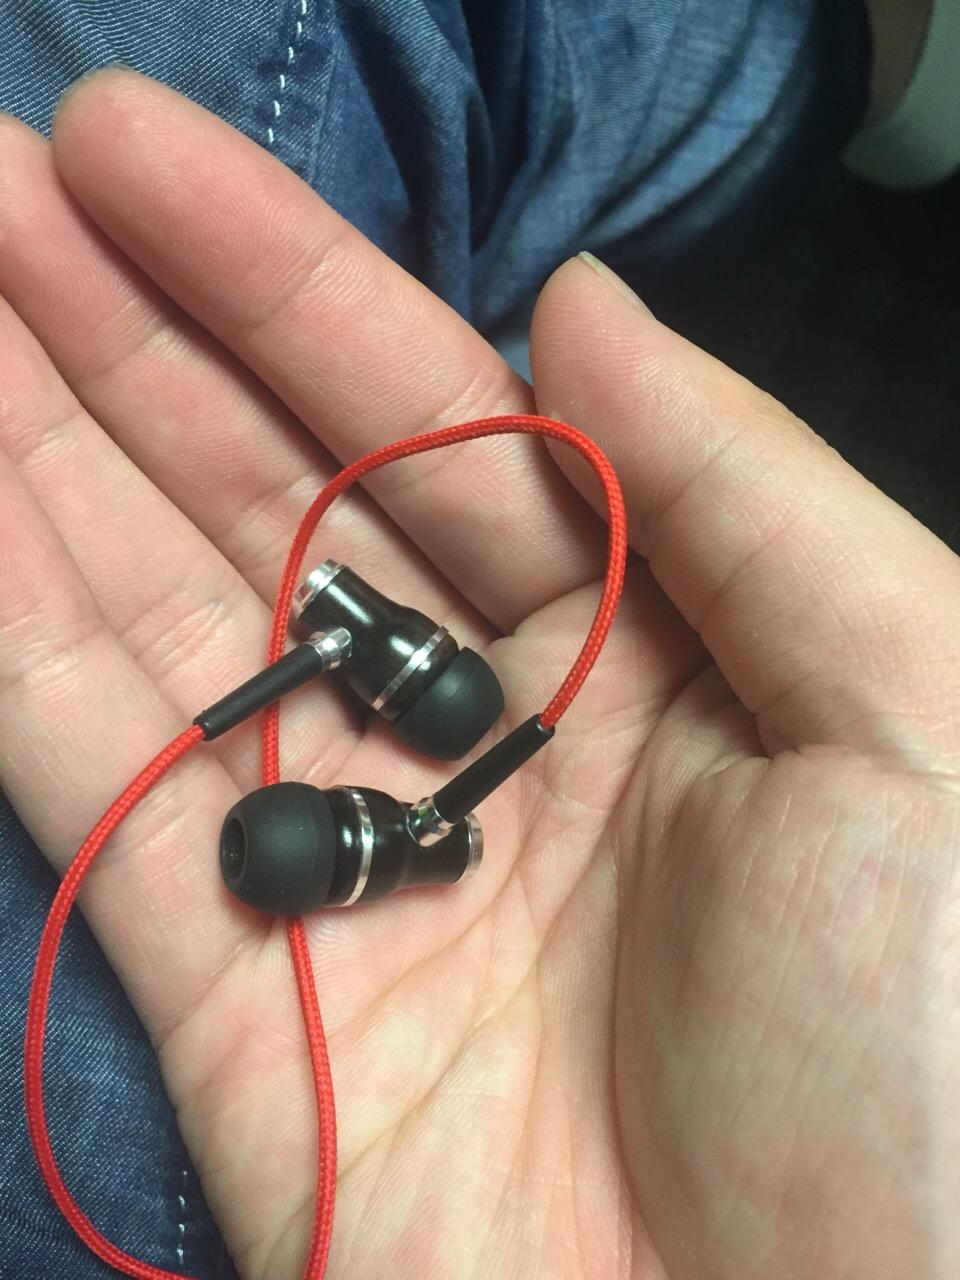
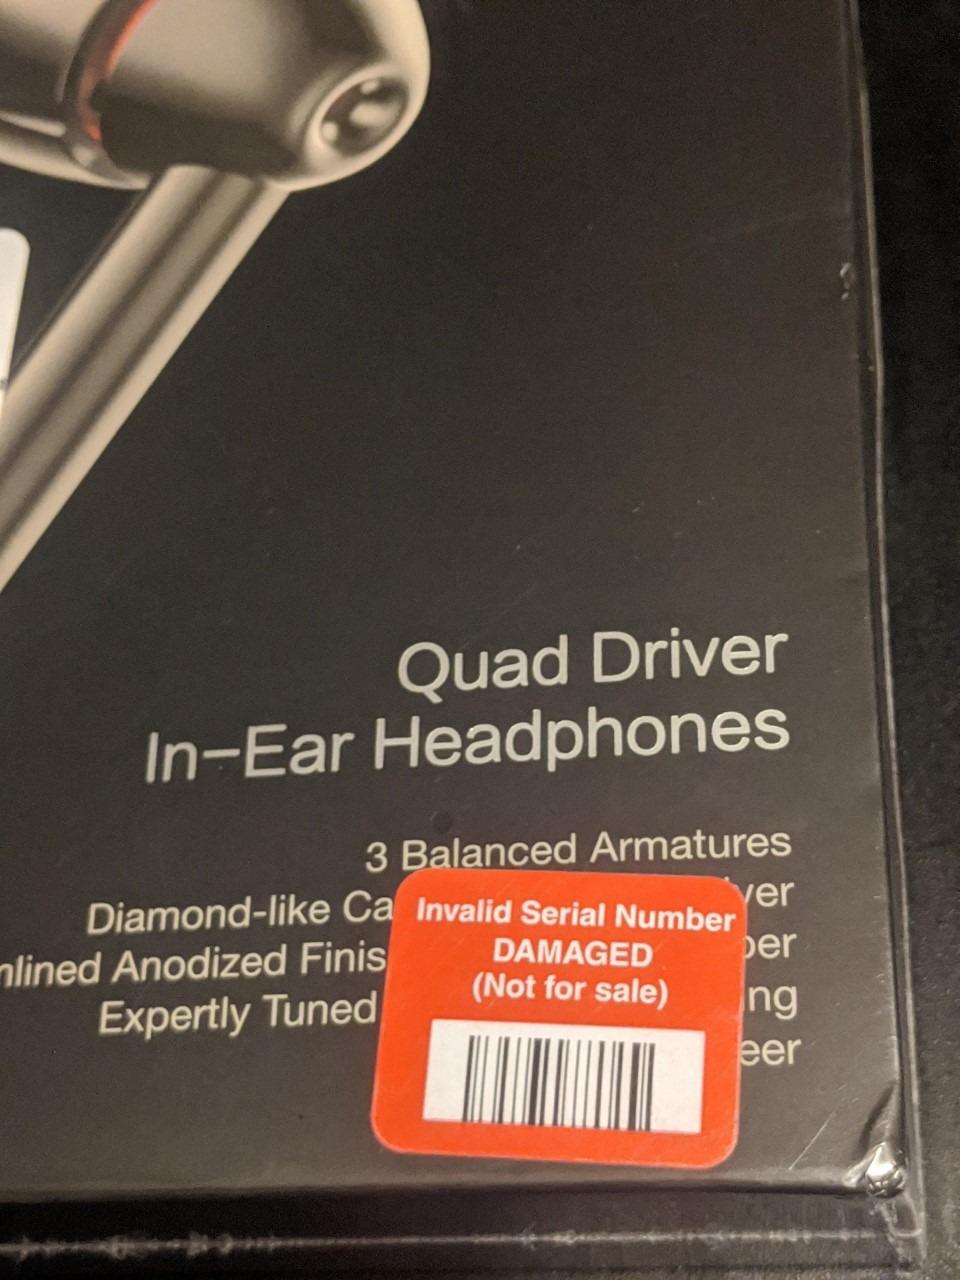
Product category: headphones
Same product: no